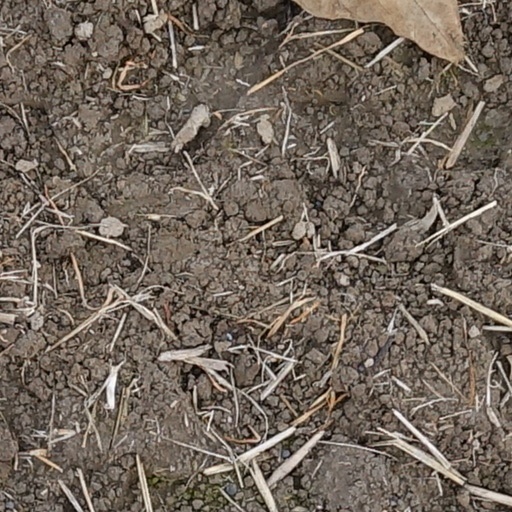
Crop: wheat